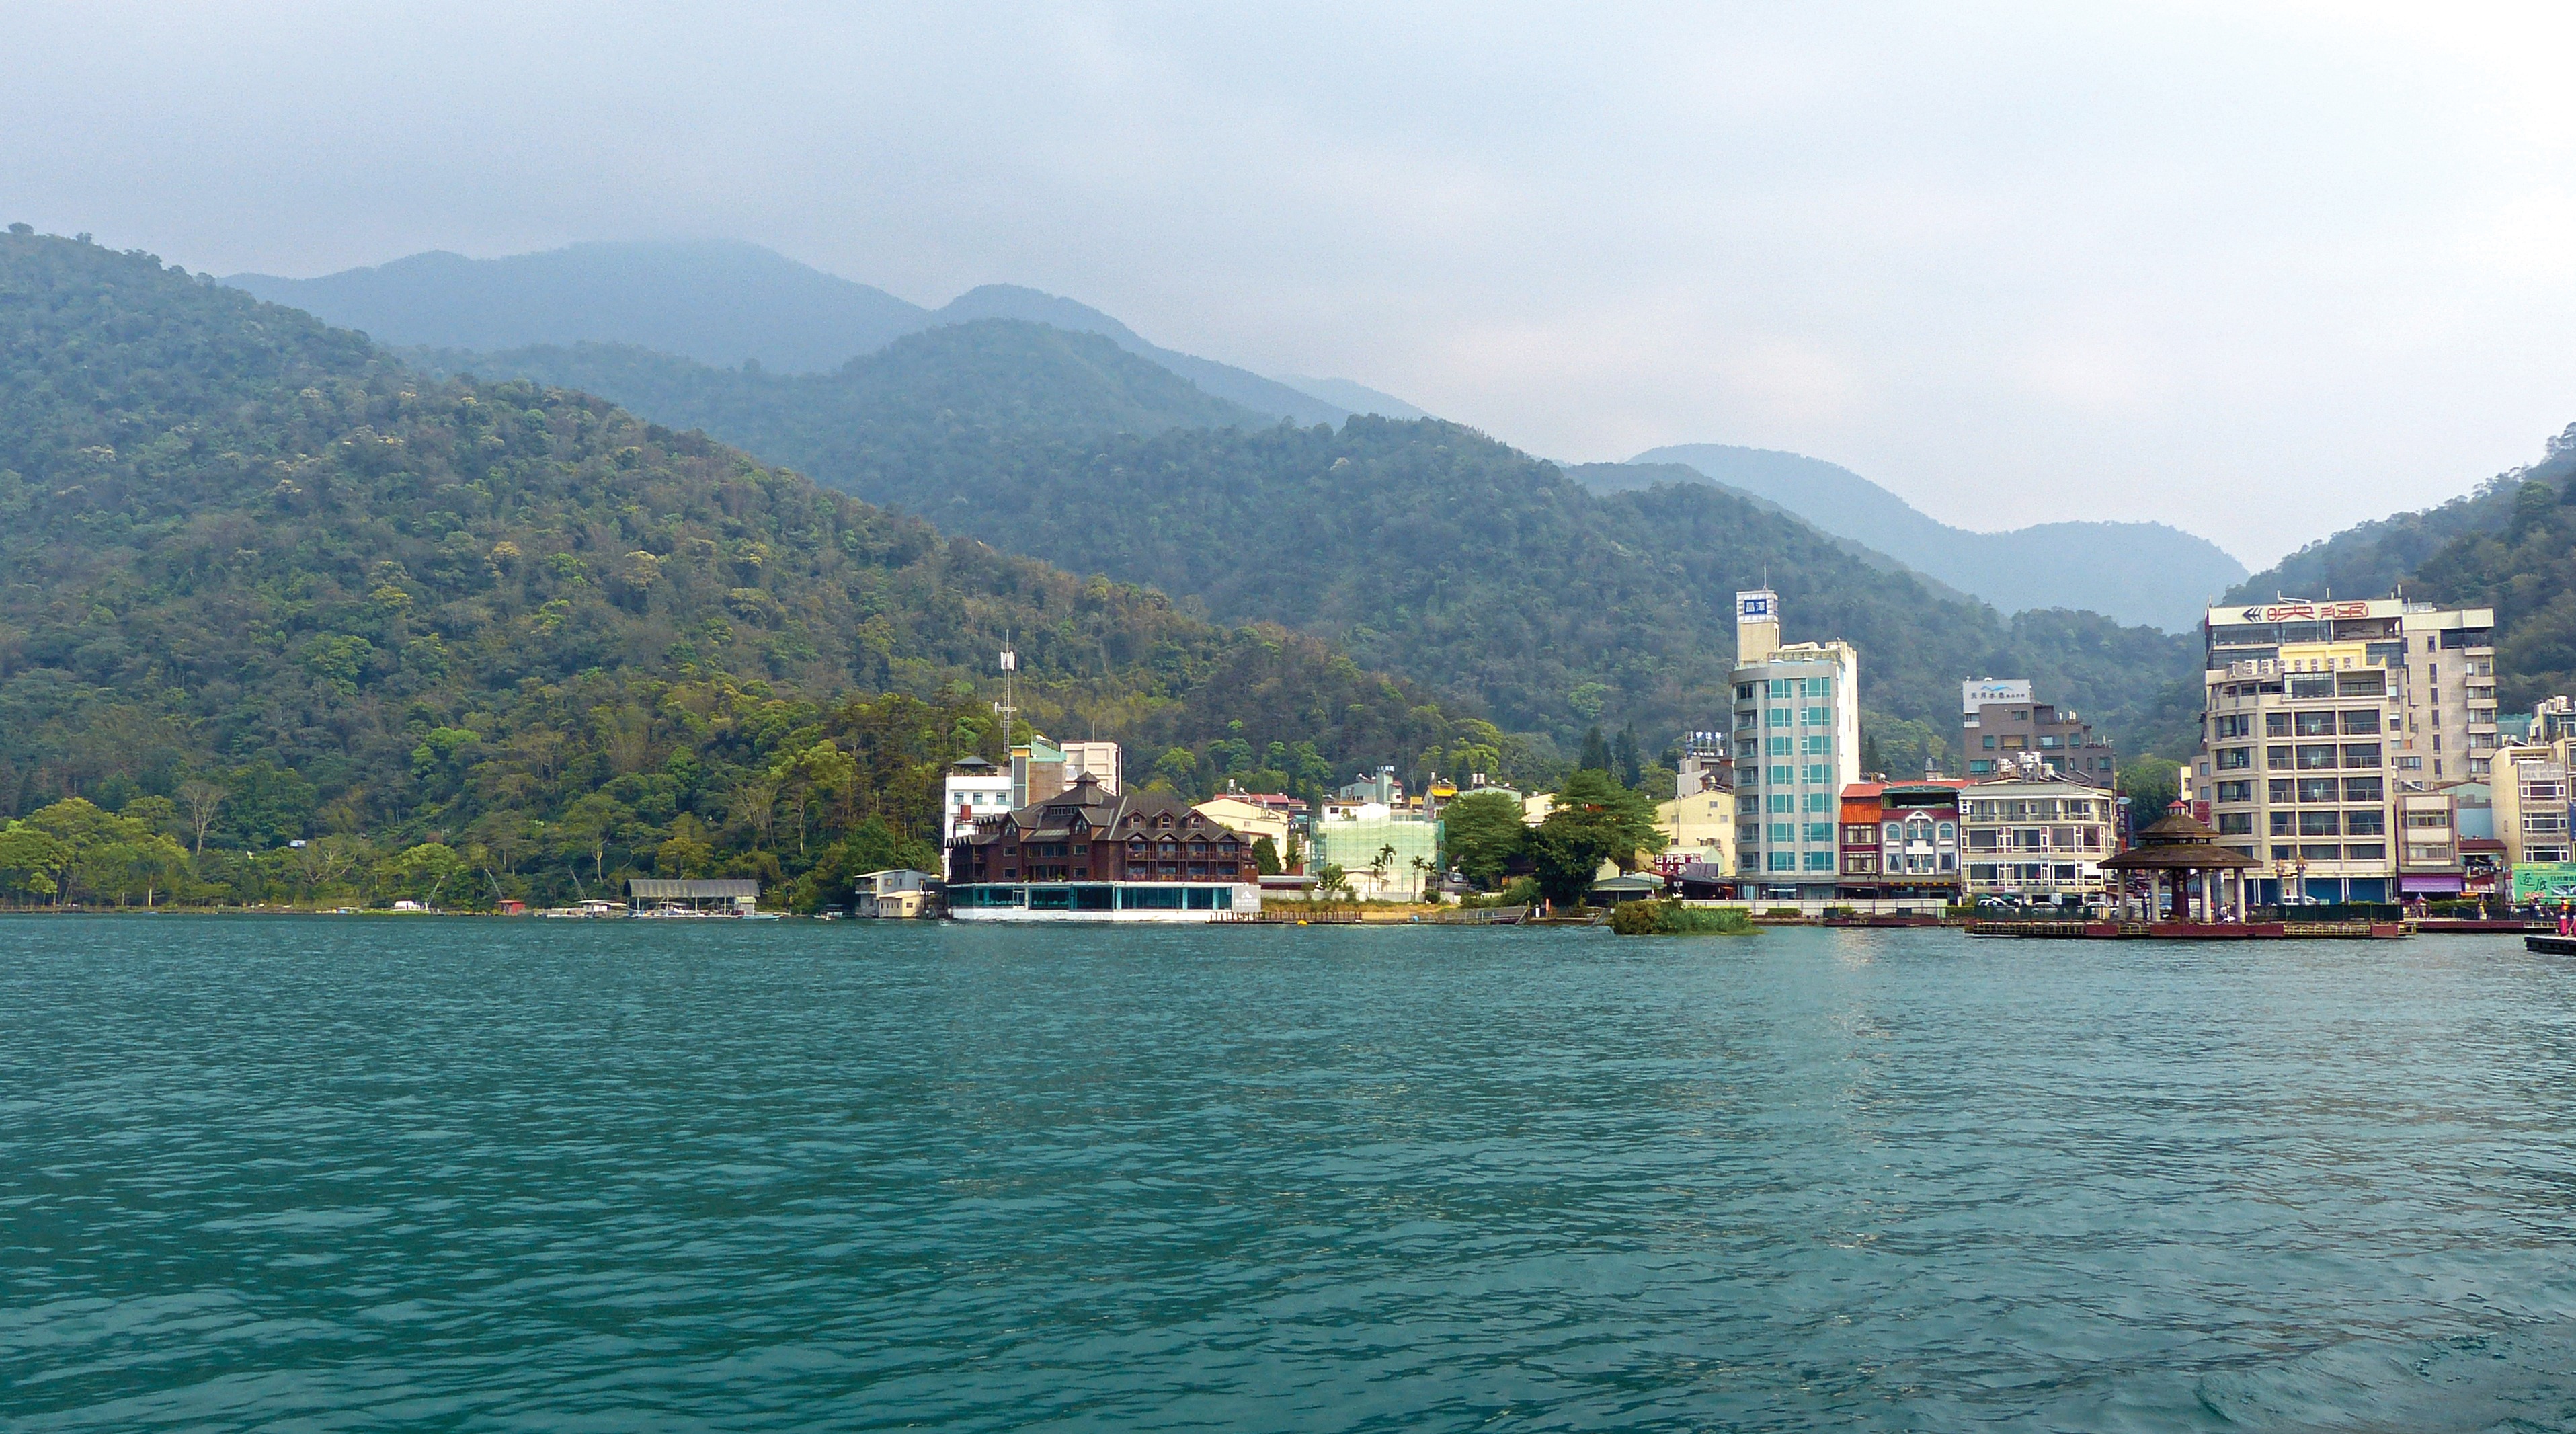
sea, coast, water, nature, mountain, sky, lake, town, mountain range, vacation, vehicle, scenery, bay, fjord, tourism, places of interest, relaxation, hotel, mountains, taiwan, tourist attraction, landform, sun moon lake, republic of china, geographical feature